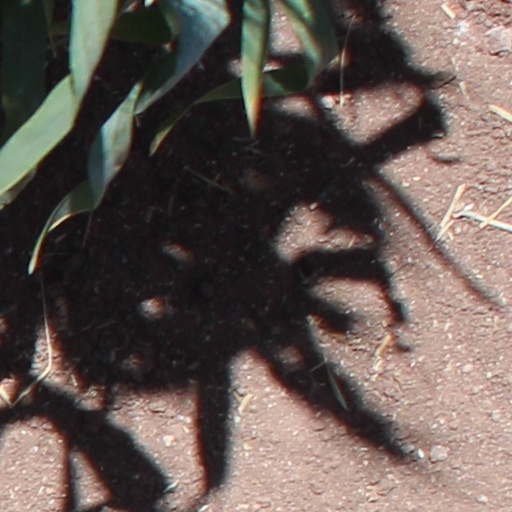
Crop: wheat